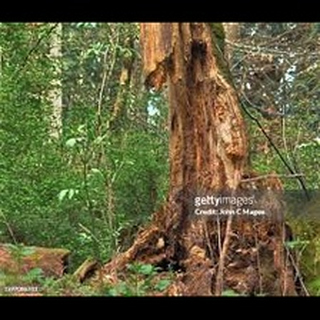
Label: wheat_common_root_rot